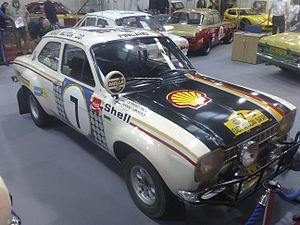
Le Rallye Safari 1973, disputé du 19 au 23 avril 1973, est la quatrième manche du championnat du monde des rallyes 1973, inauguré cette même année.